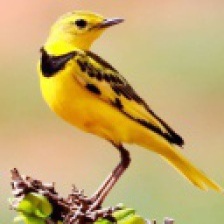
Species: GOLDEN PIPIT
Scientific name: TMETOTHYLACUS TENELLUS